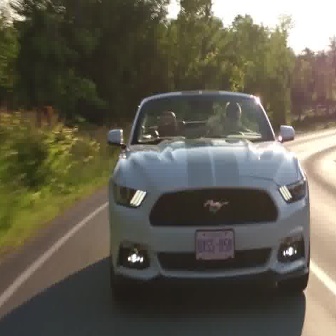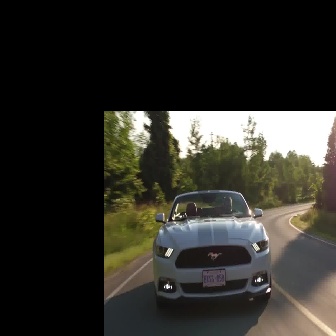
  Please identify the target specified by the bounding box [105,89,309,293] in the first image and locate it in the second image. Return the coordinates in [x_min,y_min,x_max,y_max] format.
Answer: [152,189,270,307]